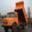
Label: truck